Riverside Shakespeare Company

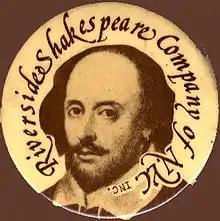
Riverside Shakespeare Company logo, 1977

The Riverside Shakespeare Company of New York City was founded in 1977 as a professional (AEA) theatre company on the Upper West Side of New York City, by W. Stuart McDowell and Gloria Skurski. Focusing on Shakespeare plays and other classical repertoire, it operated until 1997.